Hennin

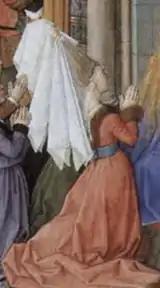
A French hennin, , with several white veils, one reaching down to the face. (The white crescent at the tip belongs to the figure behind.)

These appear from about 1430 onwards, especially after the mid-century, initially only among aristocratic women, though later spreading more widely, especially in the truncated form. Typically, the hennin was approximately between .) high, but might be considerably higher, as much as over .). The tops of some of these conical hats were pointed while others were truncated, ending in a flat top. It was generally accompanied by a veil (cointoise) that usually emerged from the top of the cone and was allowed to fall onto the woman's shoulders or even to the ground, or was pulled forward over the hennin, often reaching over the woman's face. The cointoise is the model for the scroll work around a coat of arms in heraldry.